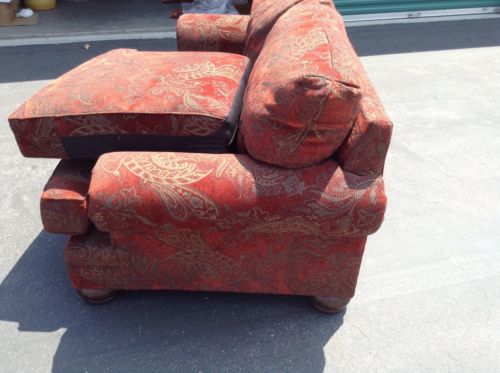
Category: sofa